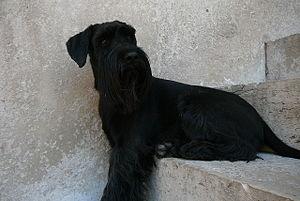
Le schnauzer est le nom générique d'un ensemble de races de chiens originaire du sud de l’Allemagne, vers le Bade-Wurtemberg et la Bavière où il apparaît dès le XIVᵉ siècle. On le trouve comme chien de troupeau, de chasse ou servant dans les écuries, granges et maisons à détruire les rongeurs. Utilisé comme gardien, il accompagne voyageurs et marchandises dans les diligences ou les chariots afin de prévenir et faire fuir les voleurs. On lui donne le nom de griffon d'écurie ou de pincher à poil dur. Il sert pendant les deux grandes guerres au gardiennage des camps de prisonniers. Au début du XXᵉ siècle, des éleveurs travaillent à stabiliser le standard qui est inscrit, sous le nom de schnauzer, dès 1913 au livre des origines. Grâce à ses nombreuses qualités, on le trouve dans le monde entier comme chien de garde et de défense, de pistage ou plus simplement de compagnie.